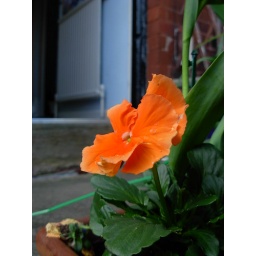
A view from a step with a lovely orange flower against the blue doorway